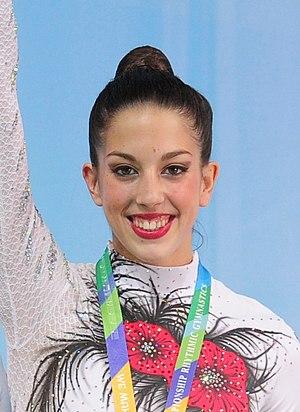
Alejandra Quereda est une gymnaste rythmique espagnole, née le 24 juillet 1992 à Alicante.